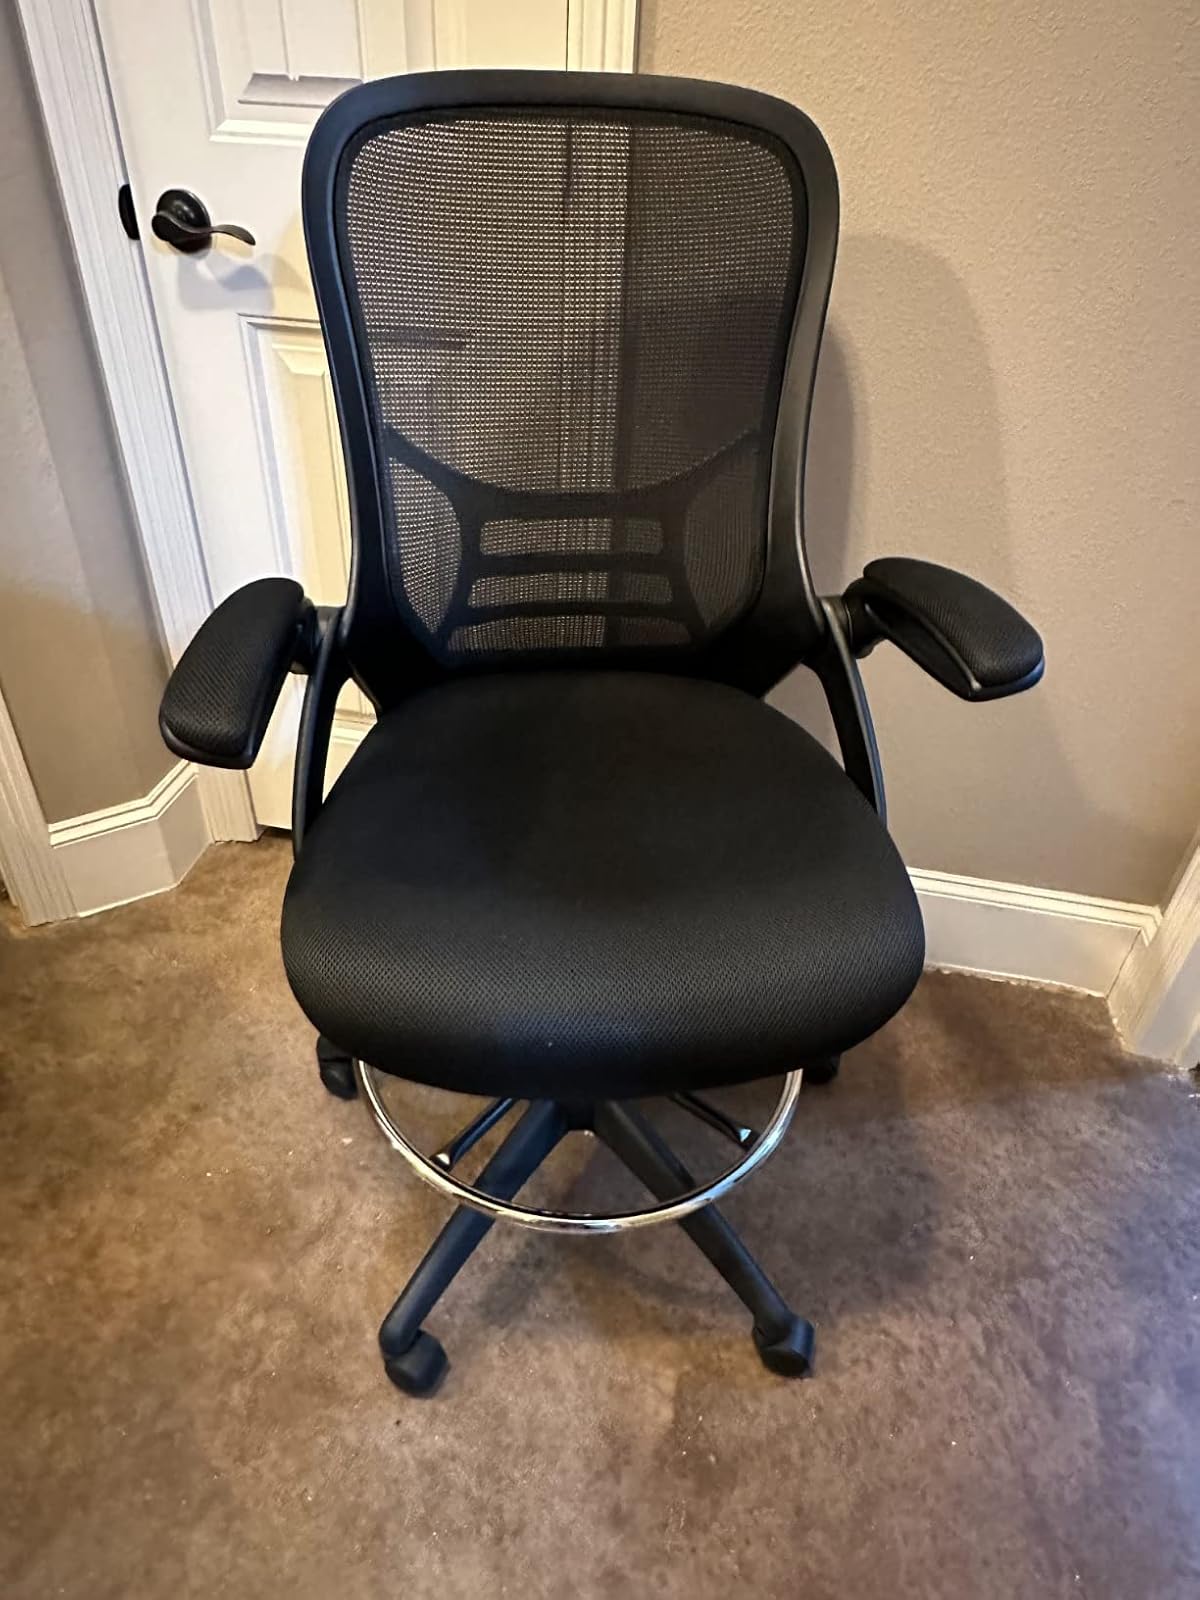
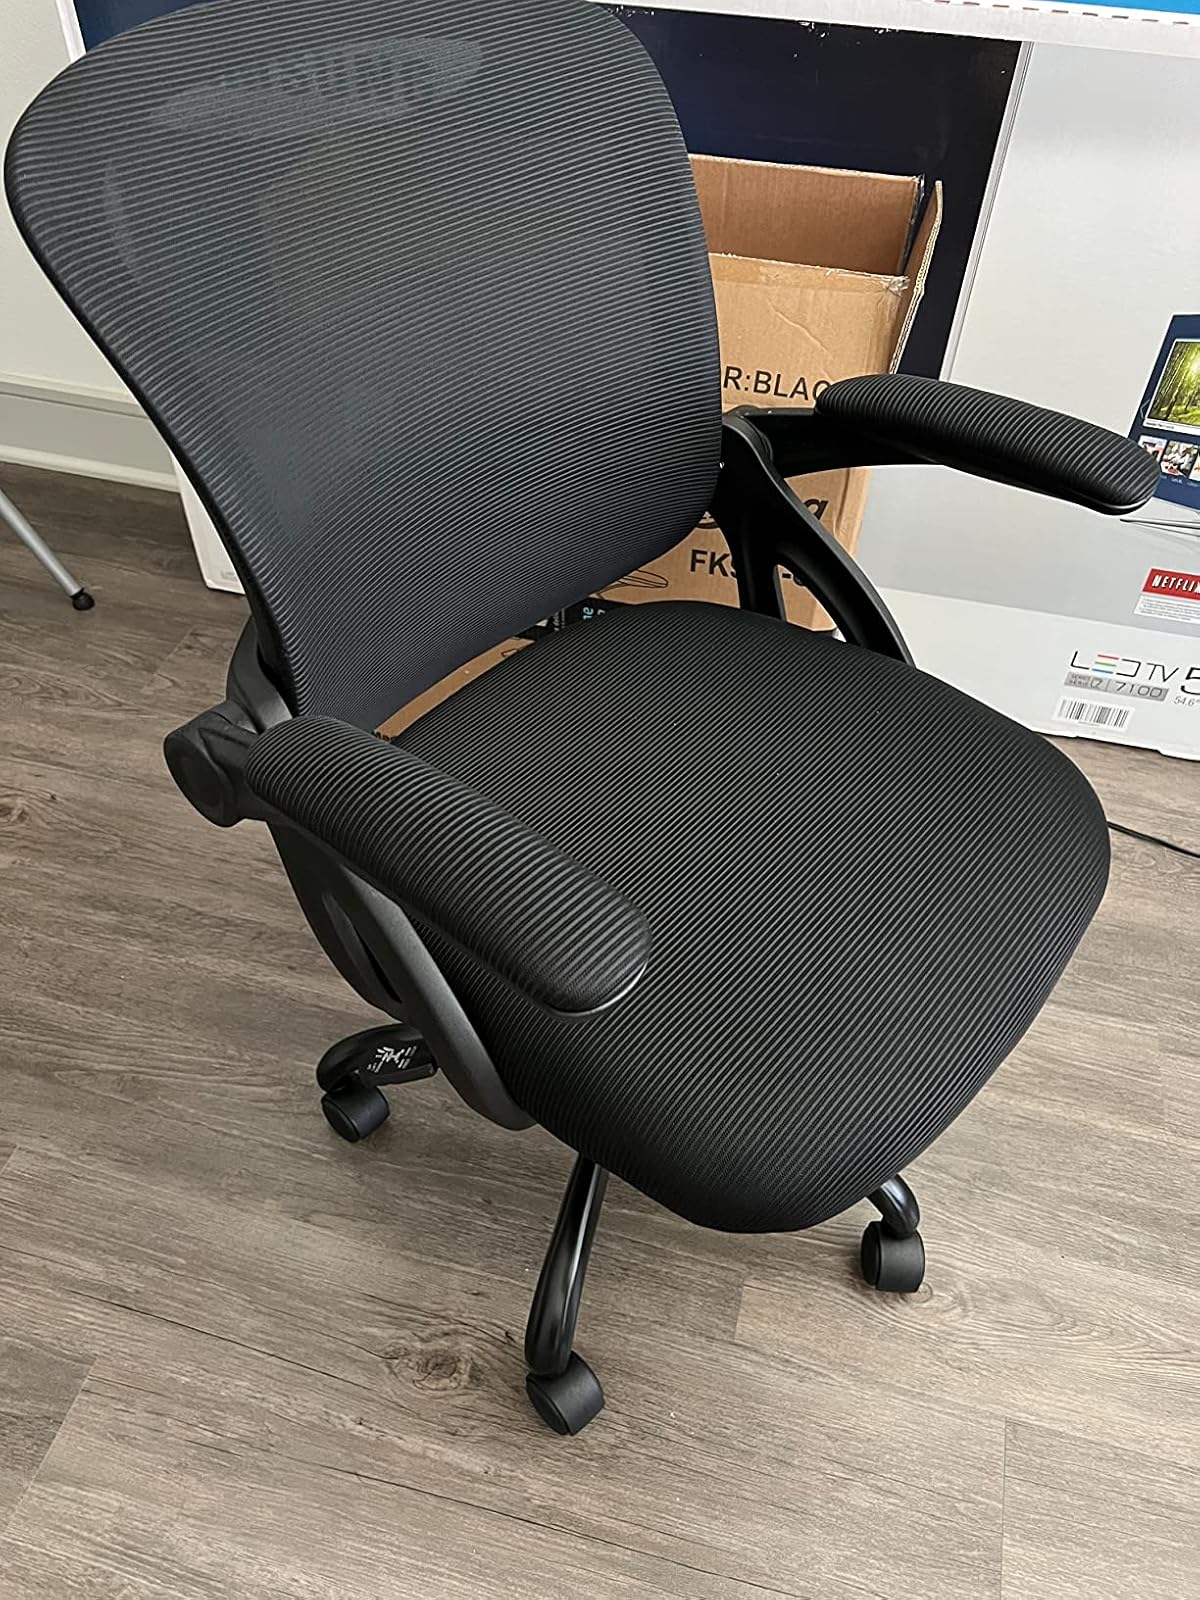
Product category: items_chair
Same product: no